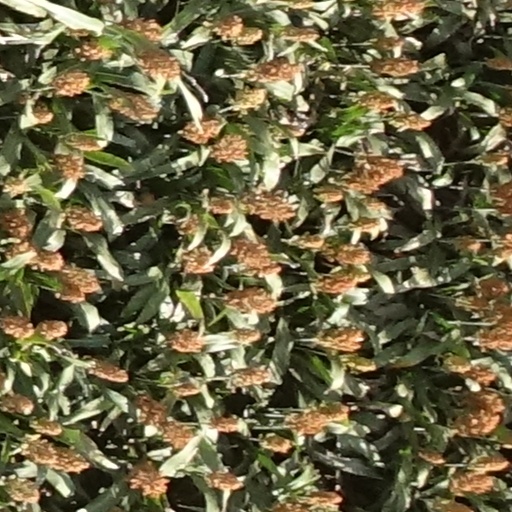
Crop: sorghum